Mohamed Chaker

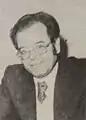
Chaker in 1980

Mohamed Chaker (31 December 1930 – 24 November 2024) was a Tunisian lawyer and politician. An independent, he served as minister of justice of Tunisia from 1980 to 1984 and in the Chamber of Deputies of Tunisia in 1981.